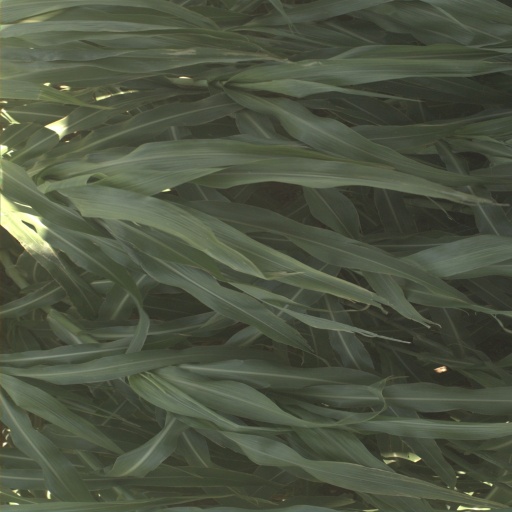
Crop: sorghum